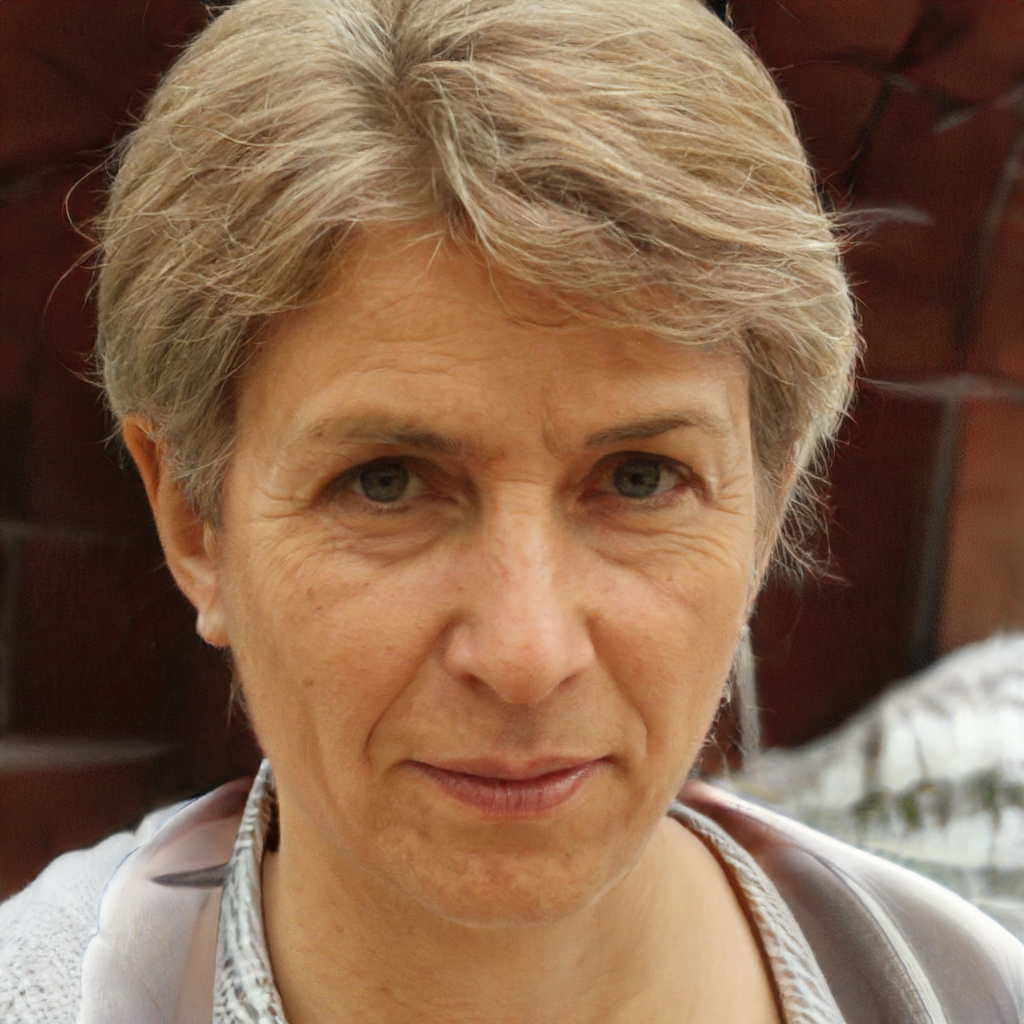
Label: Colored